Resident Evil (2002 video game)

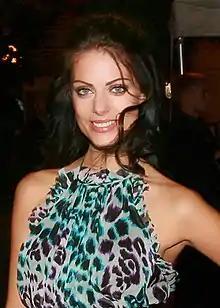
Canadian model Julia Voth served as the basis for Jill Valentine's facial and physical appearance.

"Resident Evil" was developed by Capcom Production Studio 4 and directed by Shinji Mikami, who designed and directed the original "Resident Evil" for the PlayStation console. The game was part of an exclusivity agreement between Capcom and Nintendo to bring previous and new "Resident Evil" games to the GameCube. Unlike "Resident Evil 2", "", and "", which were simply ported to the GameCube, Mikami decided to produce a remake of the original game because he felt its graphics had not aged well, making it hard for new players to appreciate it. Programmer Yasuhiro Anpo also cited the original game's poor localization as another reason for the remake. Mikami and producer Hiroyuki Kobayashi agreed the GameCube would allow them to bring the game closer to the original vision the team had for the series. As Capcom's marketing director Todd Thorson said, the main goal was to "achieve motion picture-quality visuals and create even more suspense and fear than the original".